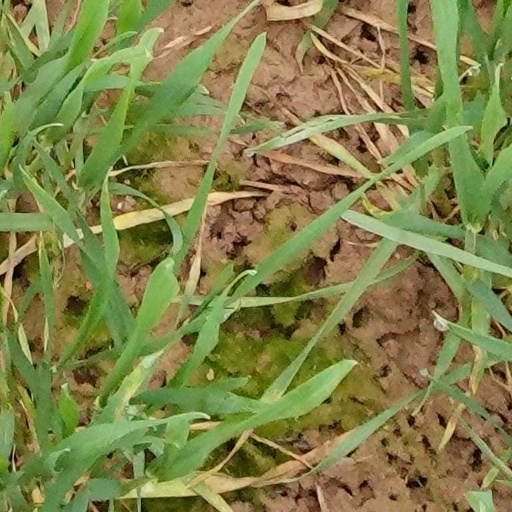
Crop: wheat